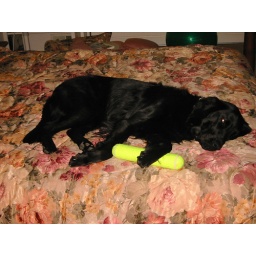
Old pic of Libs in bed with a Christmas present, Dec. 2003, just to post a pic of a dog in bed.